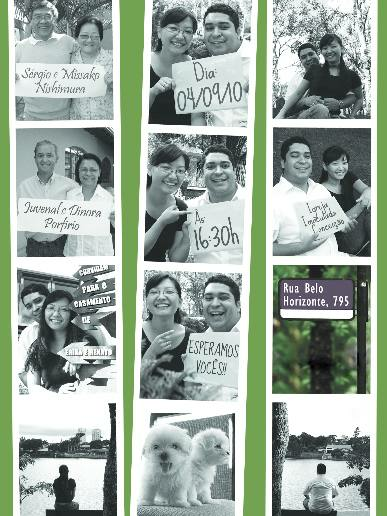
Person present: Yes